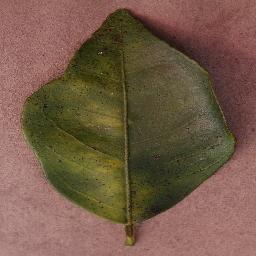
Label: Orange___Haunglongbing_(Citrus_greening)